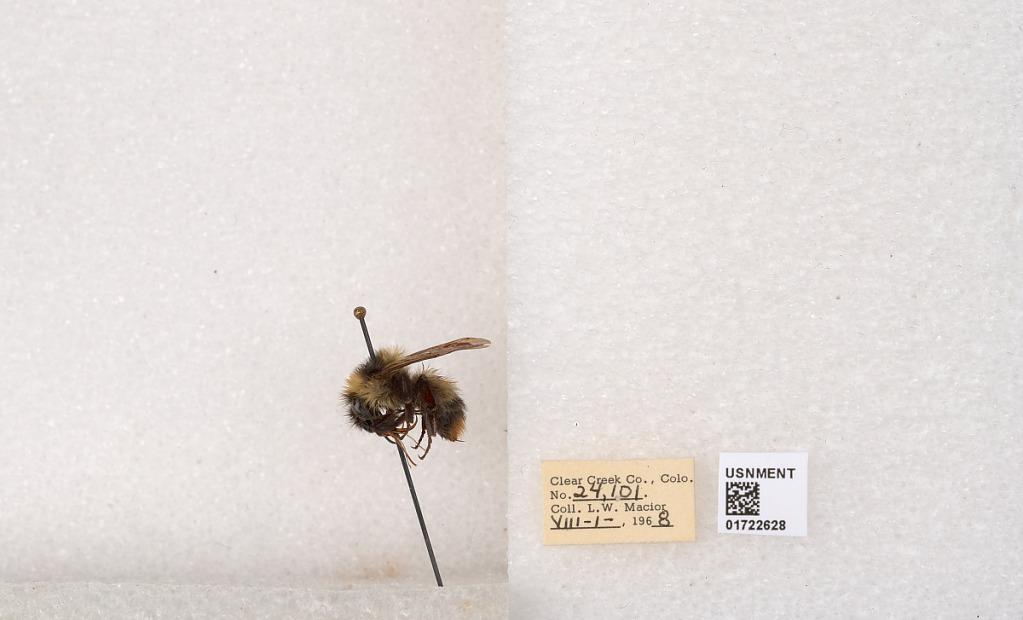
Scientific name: Bombus kirbyellus
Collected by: L. Macior
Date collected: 1968-8-1
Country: United States
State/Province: Colorado
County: Clear Creek
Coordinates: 39.6891, -105.644